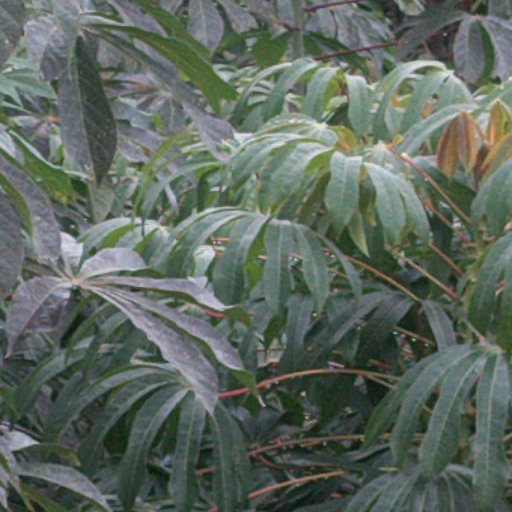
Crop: cassava